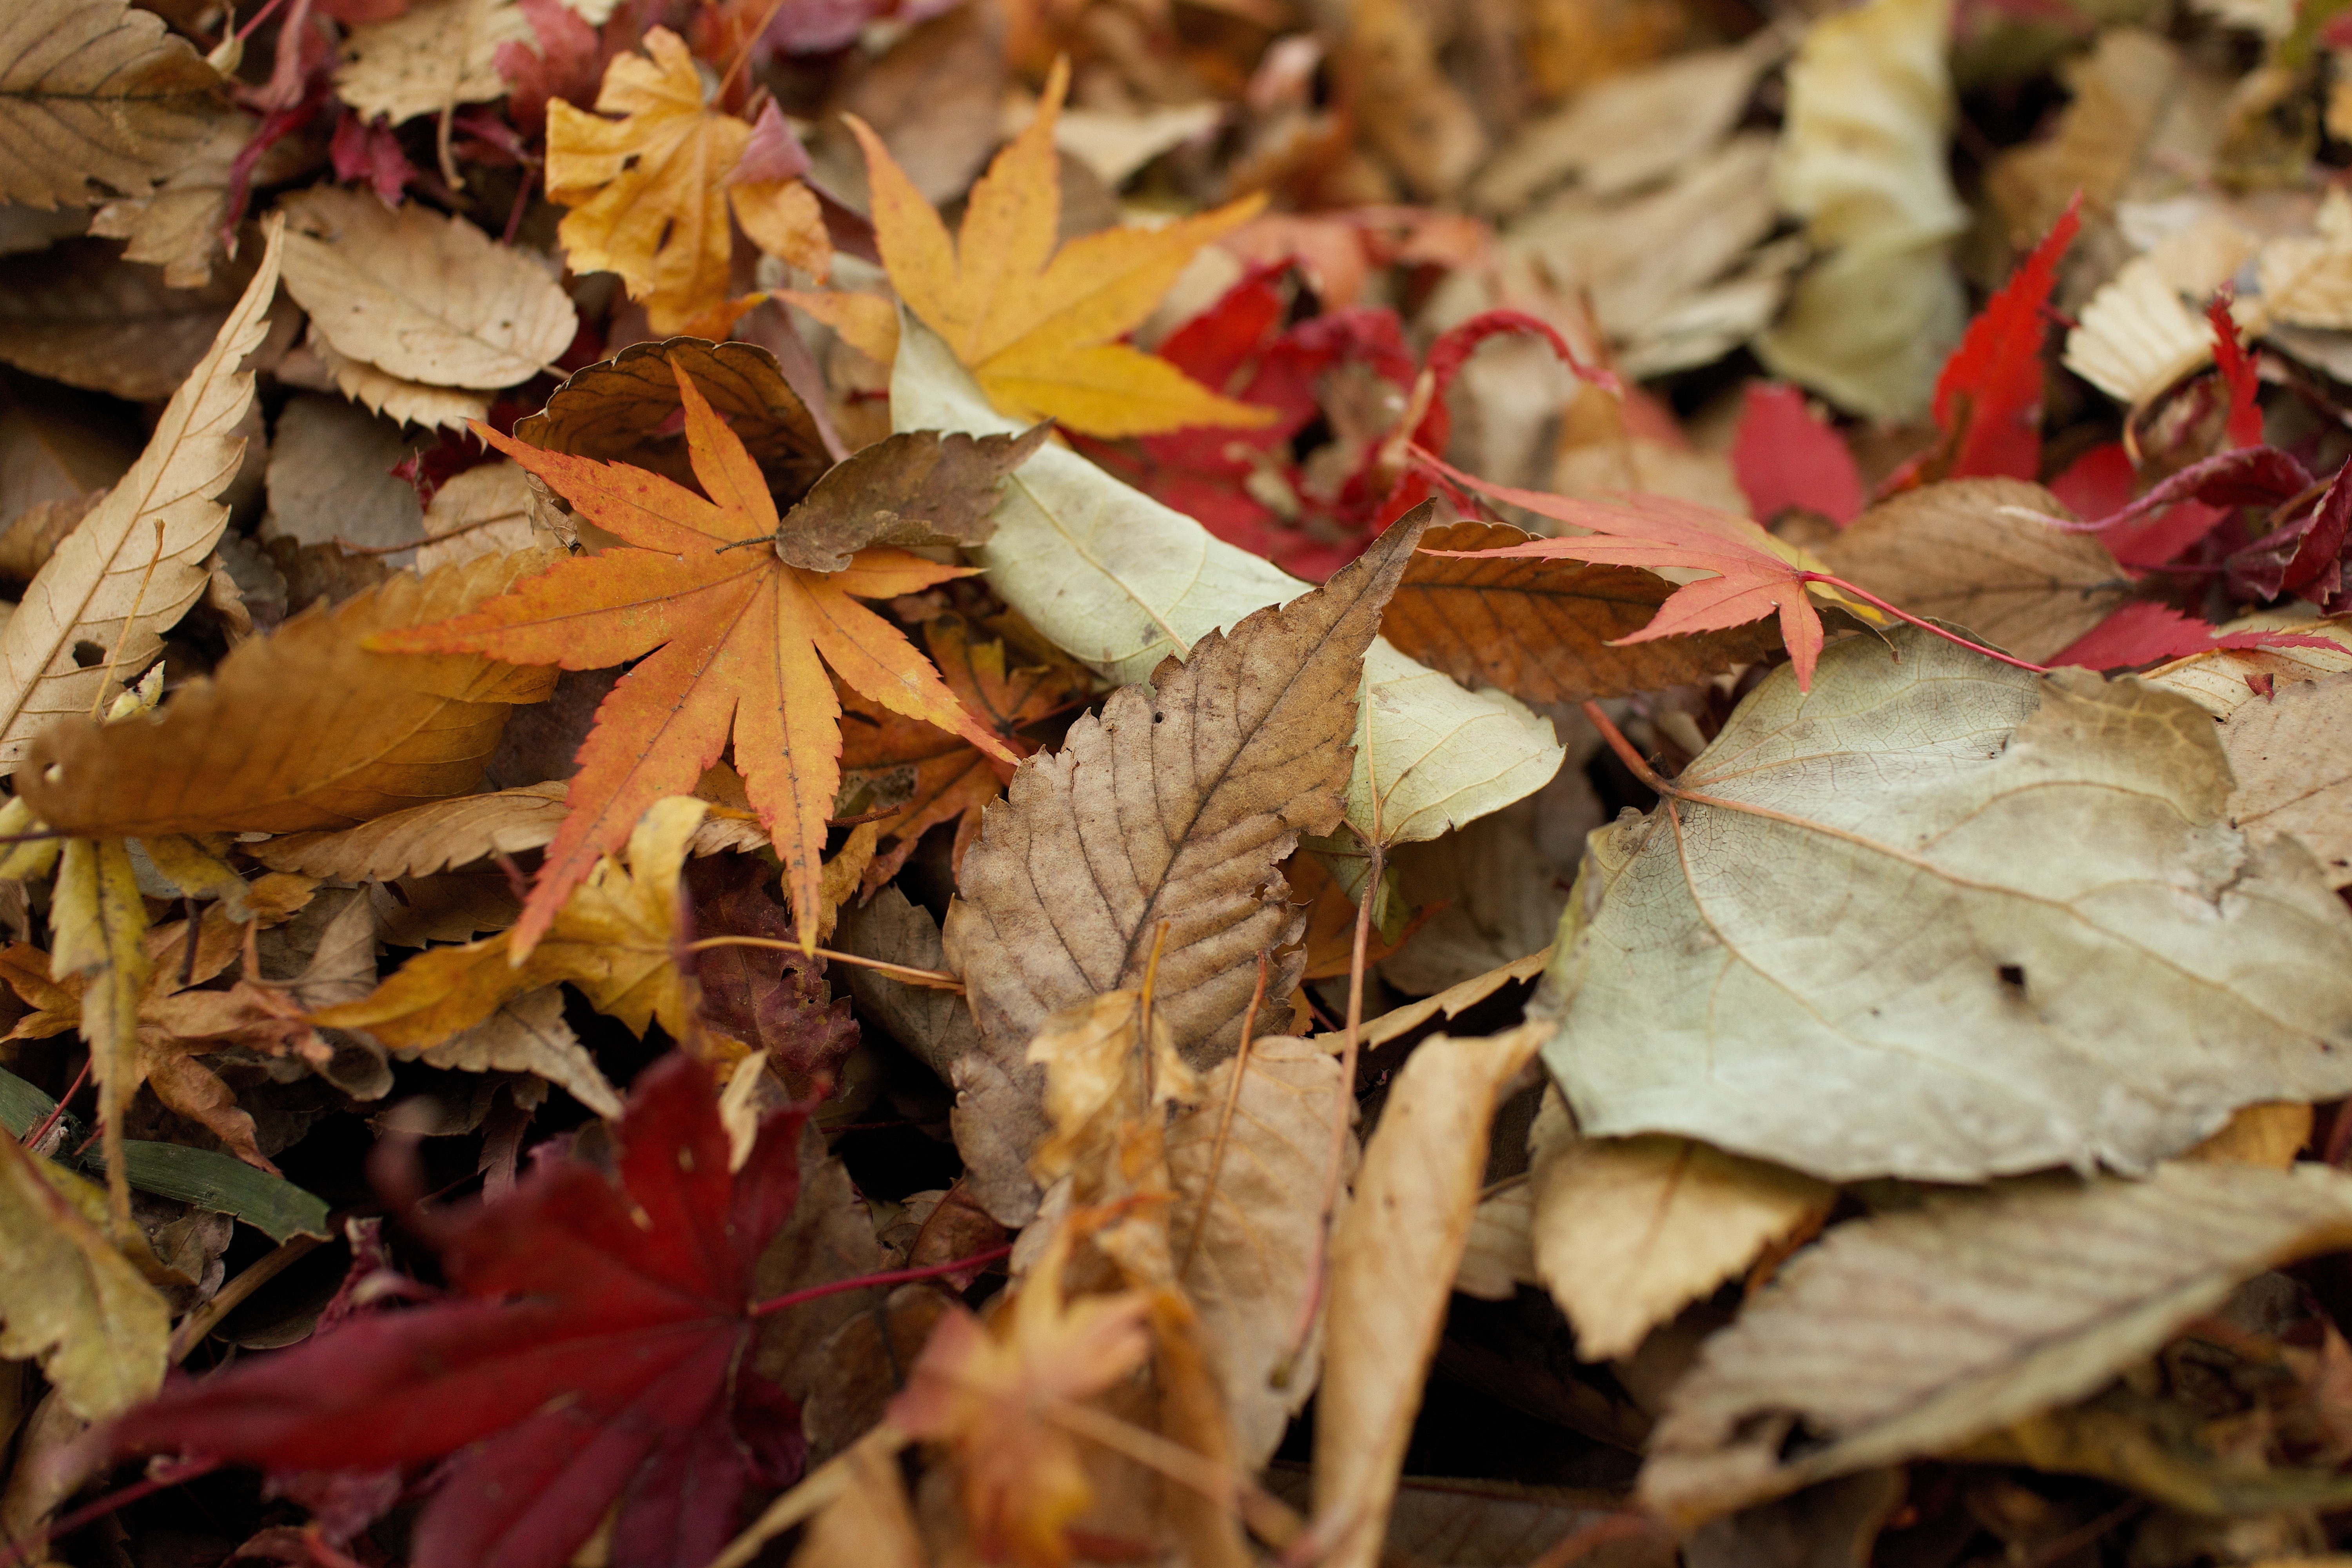
tree, nature, branch, plant, leaf, fall, flower, pile, autumn, botany, flora, season, maple tree, maple leaf, leaves, seasonal, deciduous, october, macro photography, woody plant